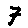
Label: 7